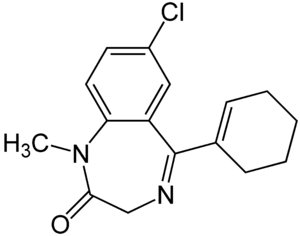
Le tétrazépam est une benzodiazépine que l'on prescrit en général pour son effet myorelaxant. Il est utilisé pour traiter la contracture musculaire douloureuse en rhumatologie.